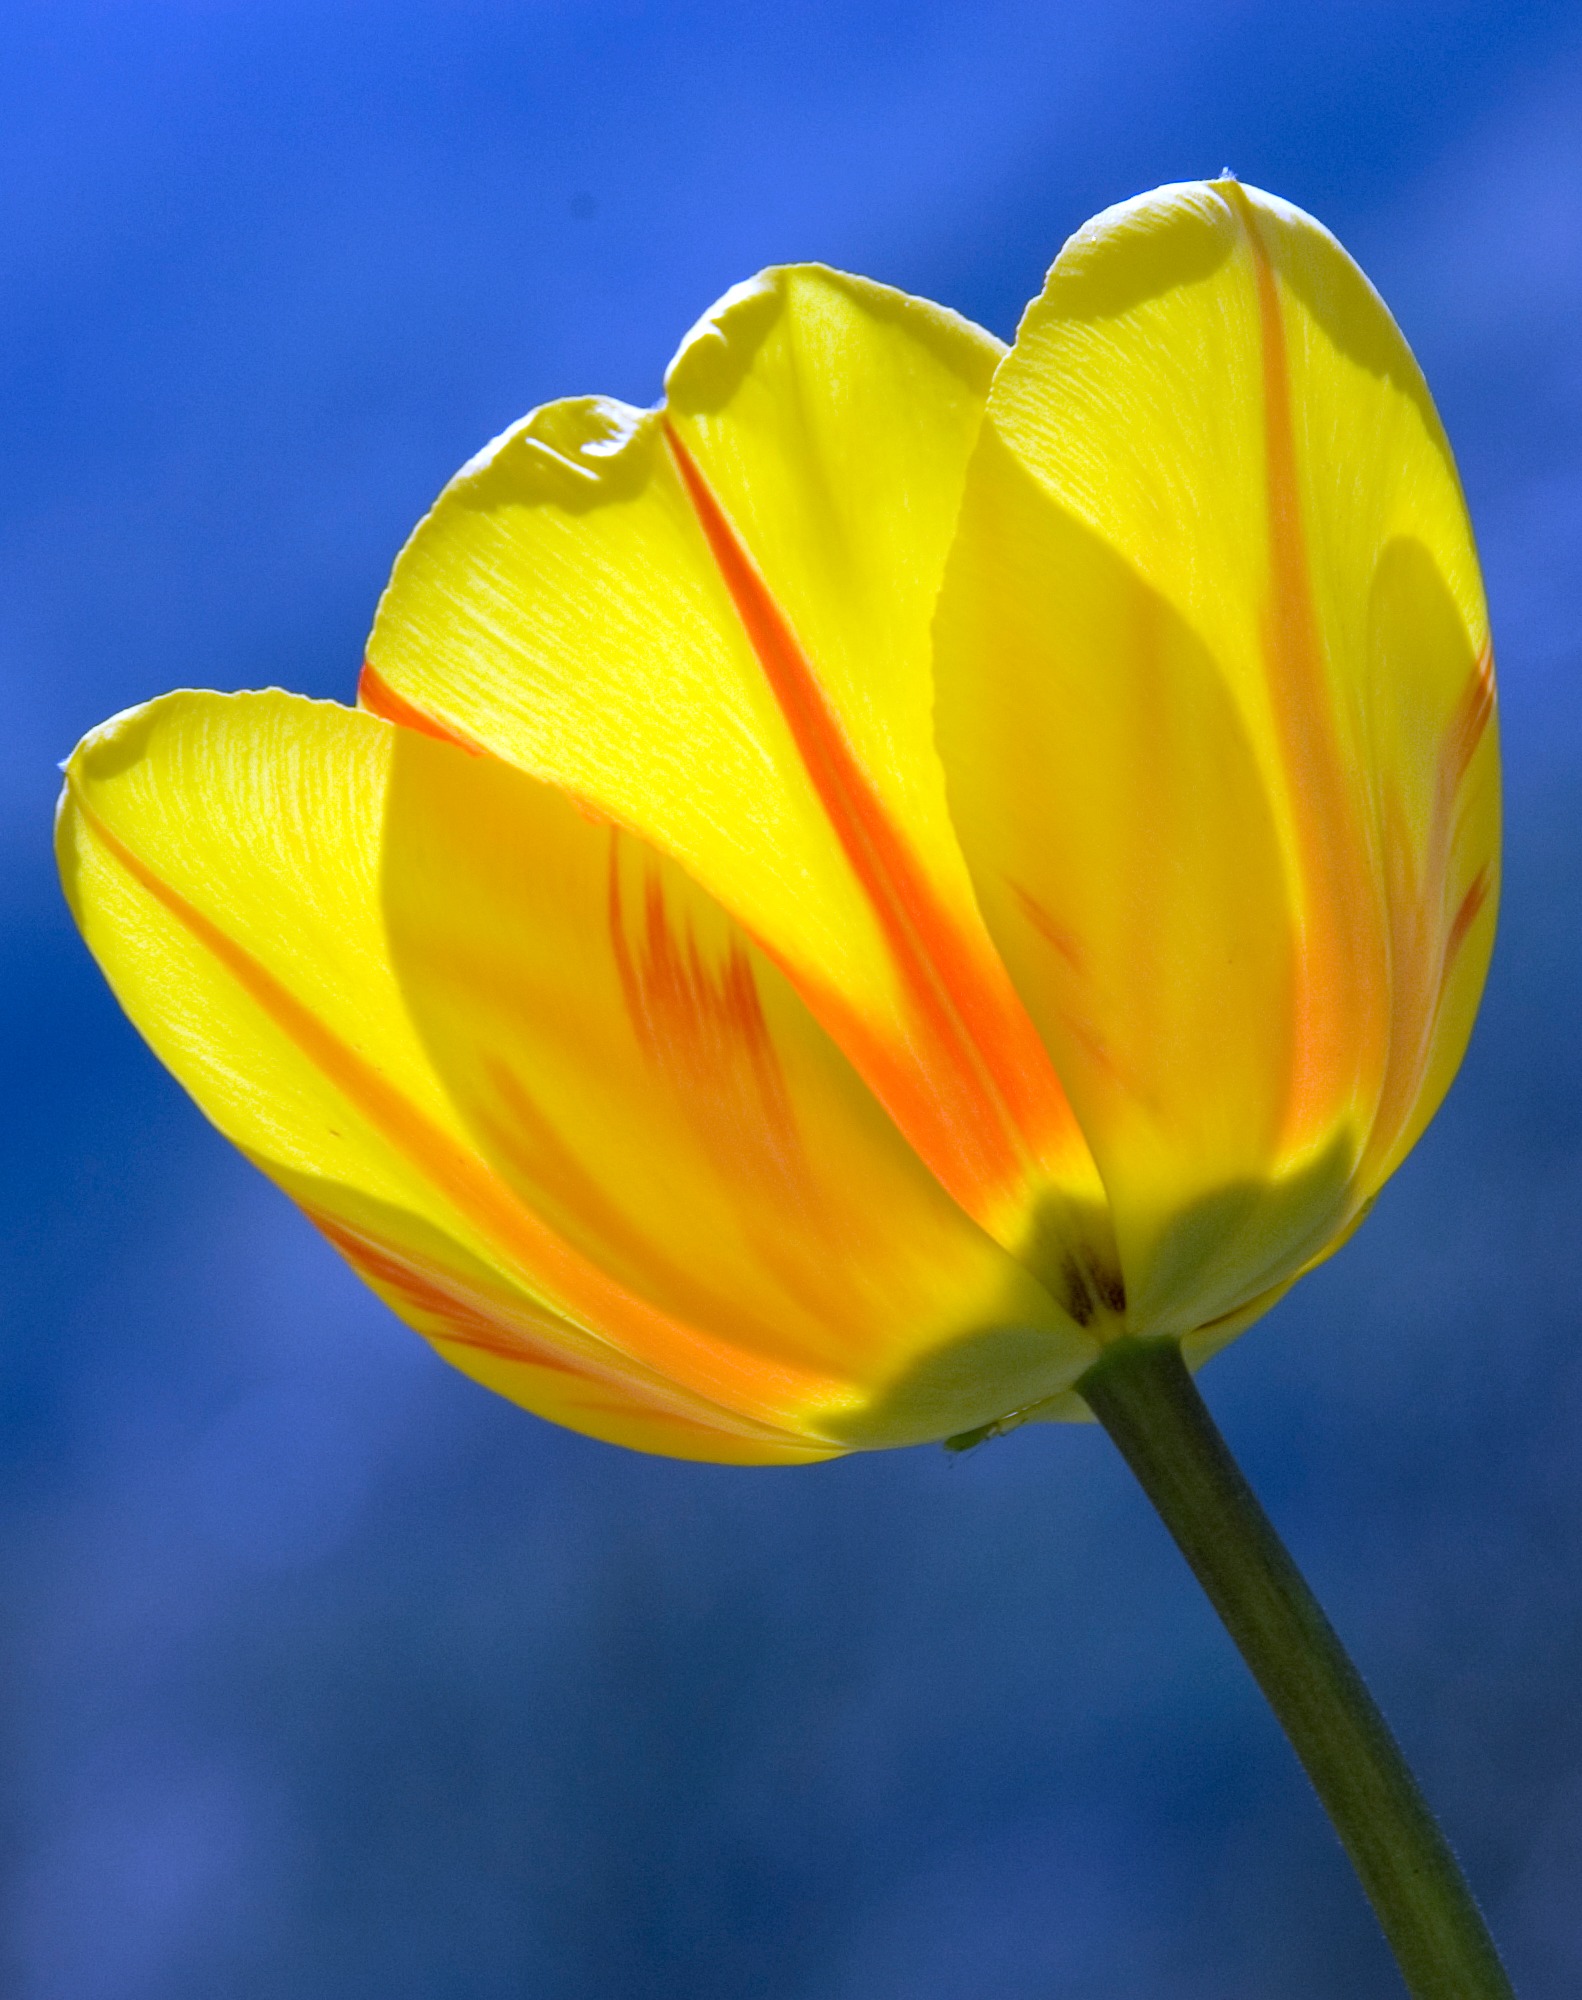
plant, photography, flower, petal, tulip, spring, yellow, flora, wildflower, flowers, close up, macro photography, flowering plant, plant stem, land plant